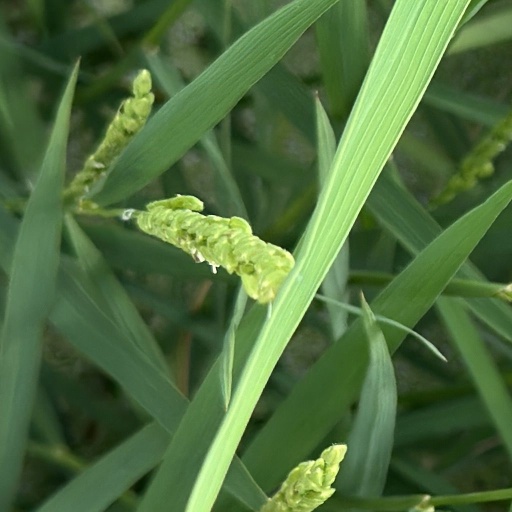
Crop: rice